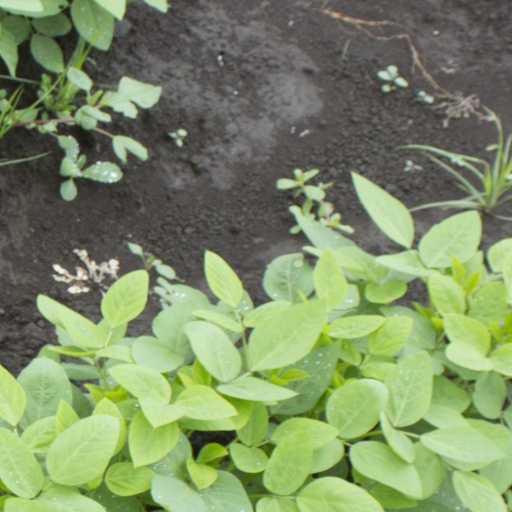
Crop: soybean